2007 NFL season

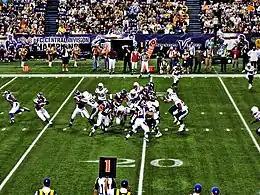
Adrian Peterson of Minnesota rushes against San Diego in week 9, on his way to a record 296 rushing yards in a game

Based on the NFL's scheduling formula, the intraconference and interconference matchups for 2007 were: